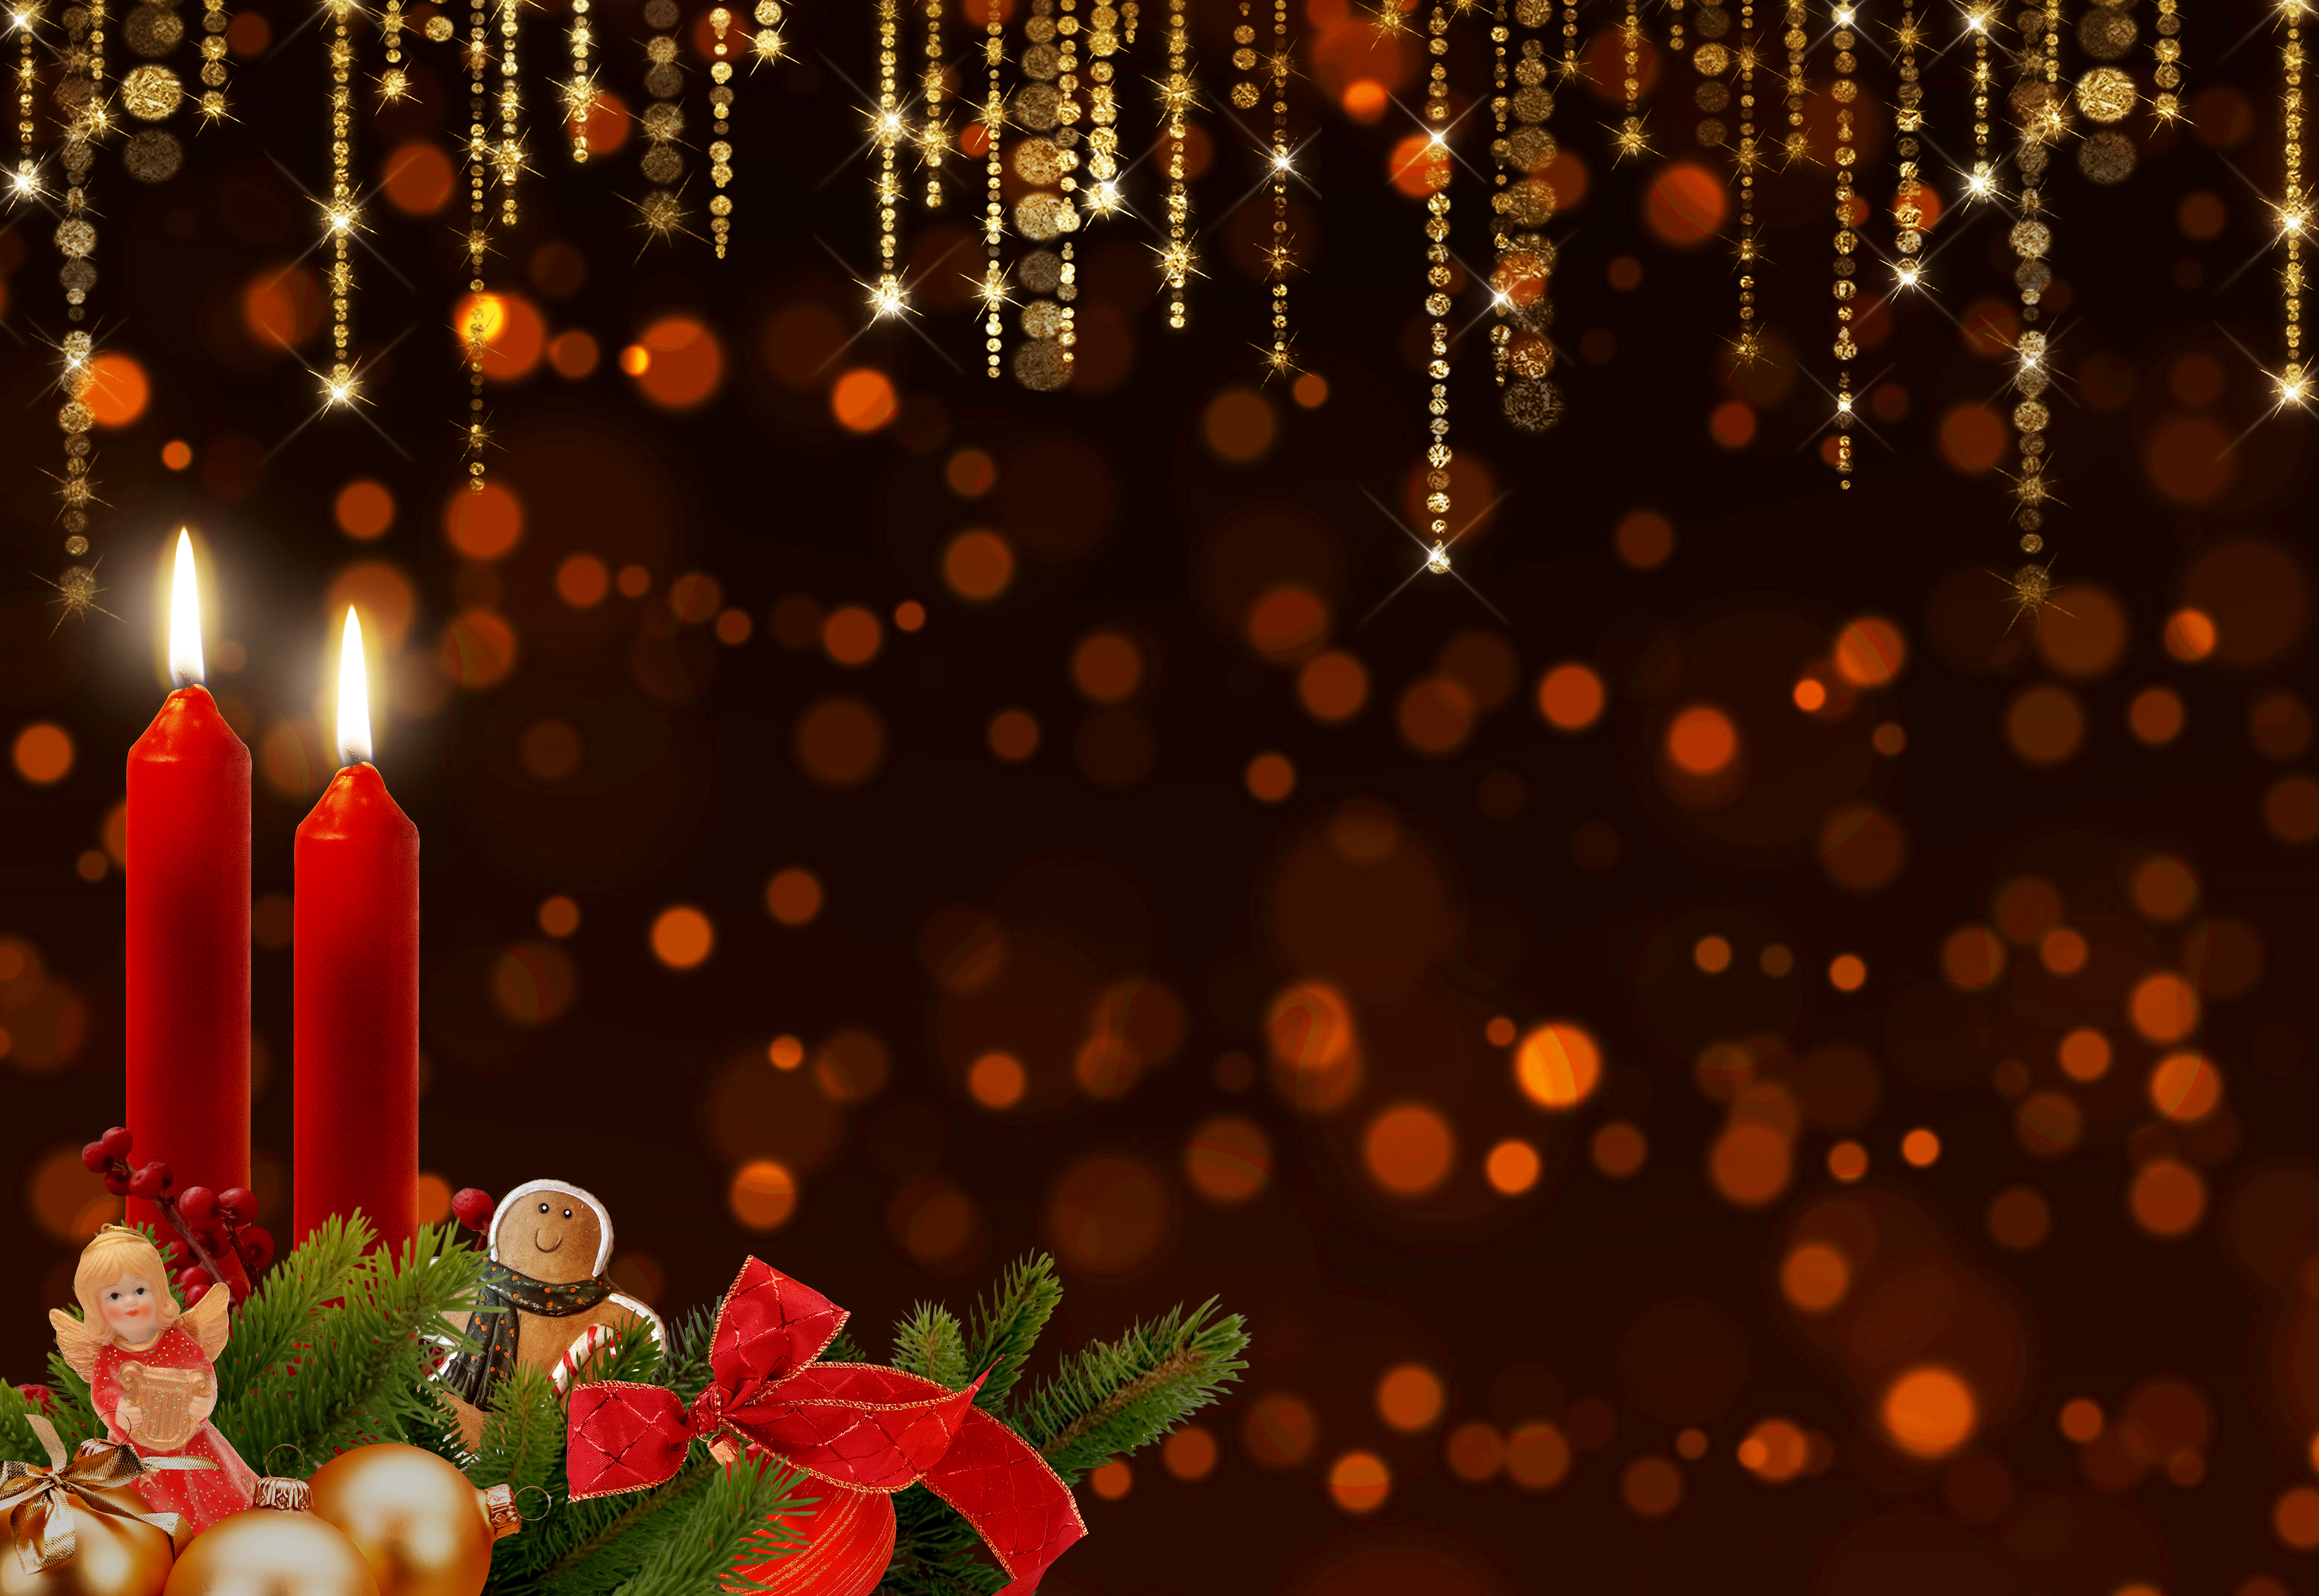
advent, candles, wreath, bokeh, glitter, glow, holiday, christmas, candlelight, 2, 2advent, decorative, background, greeting, copy space, christmas decoration, christmas lights, lighting, tradition, event, night, fete, decor, computer wallpaper, christmas ornament, christmas tree